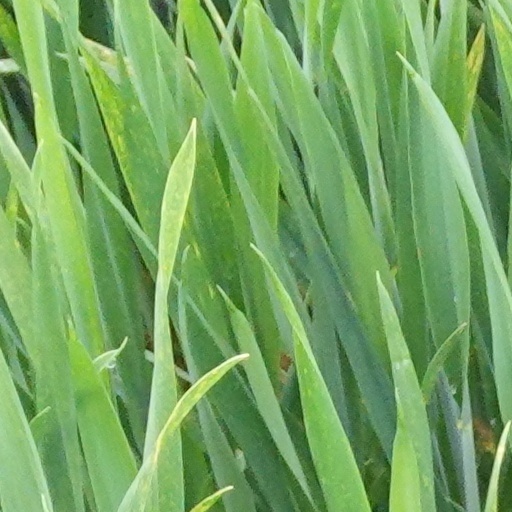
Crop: wheat